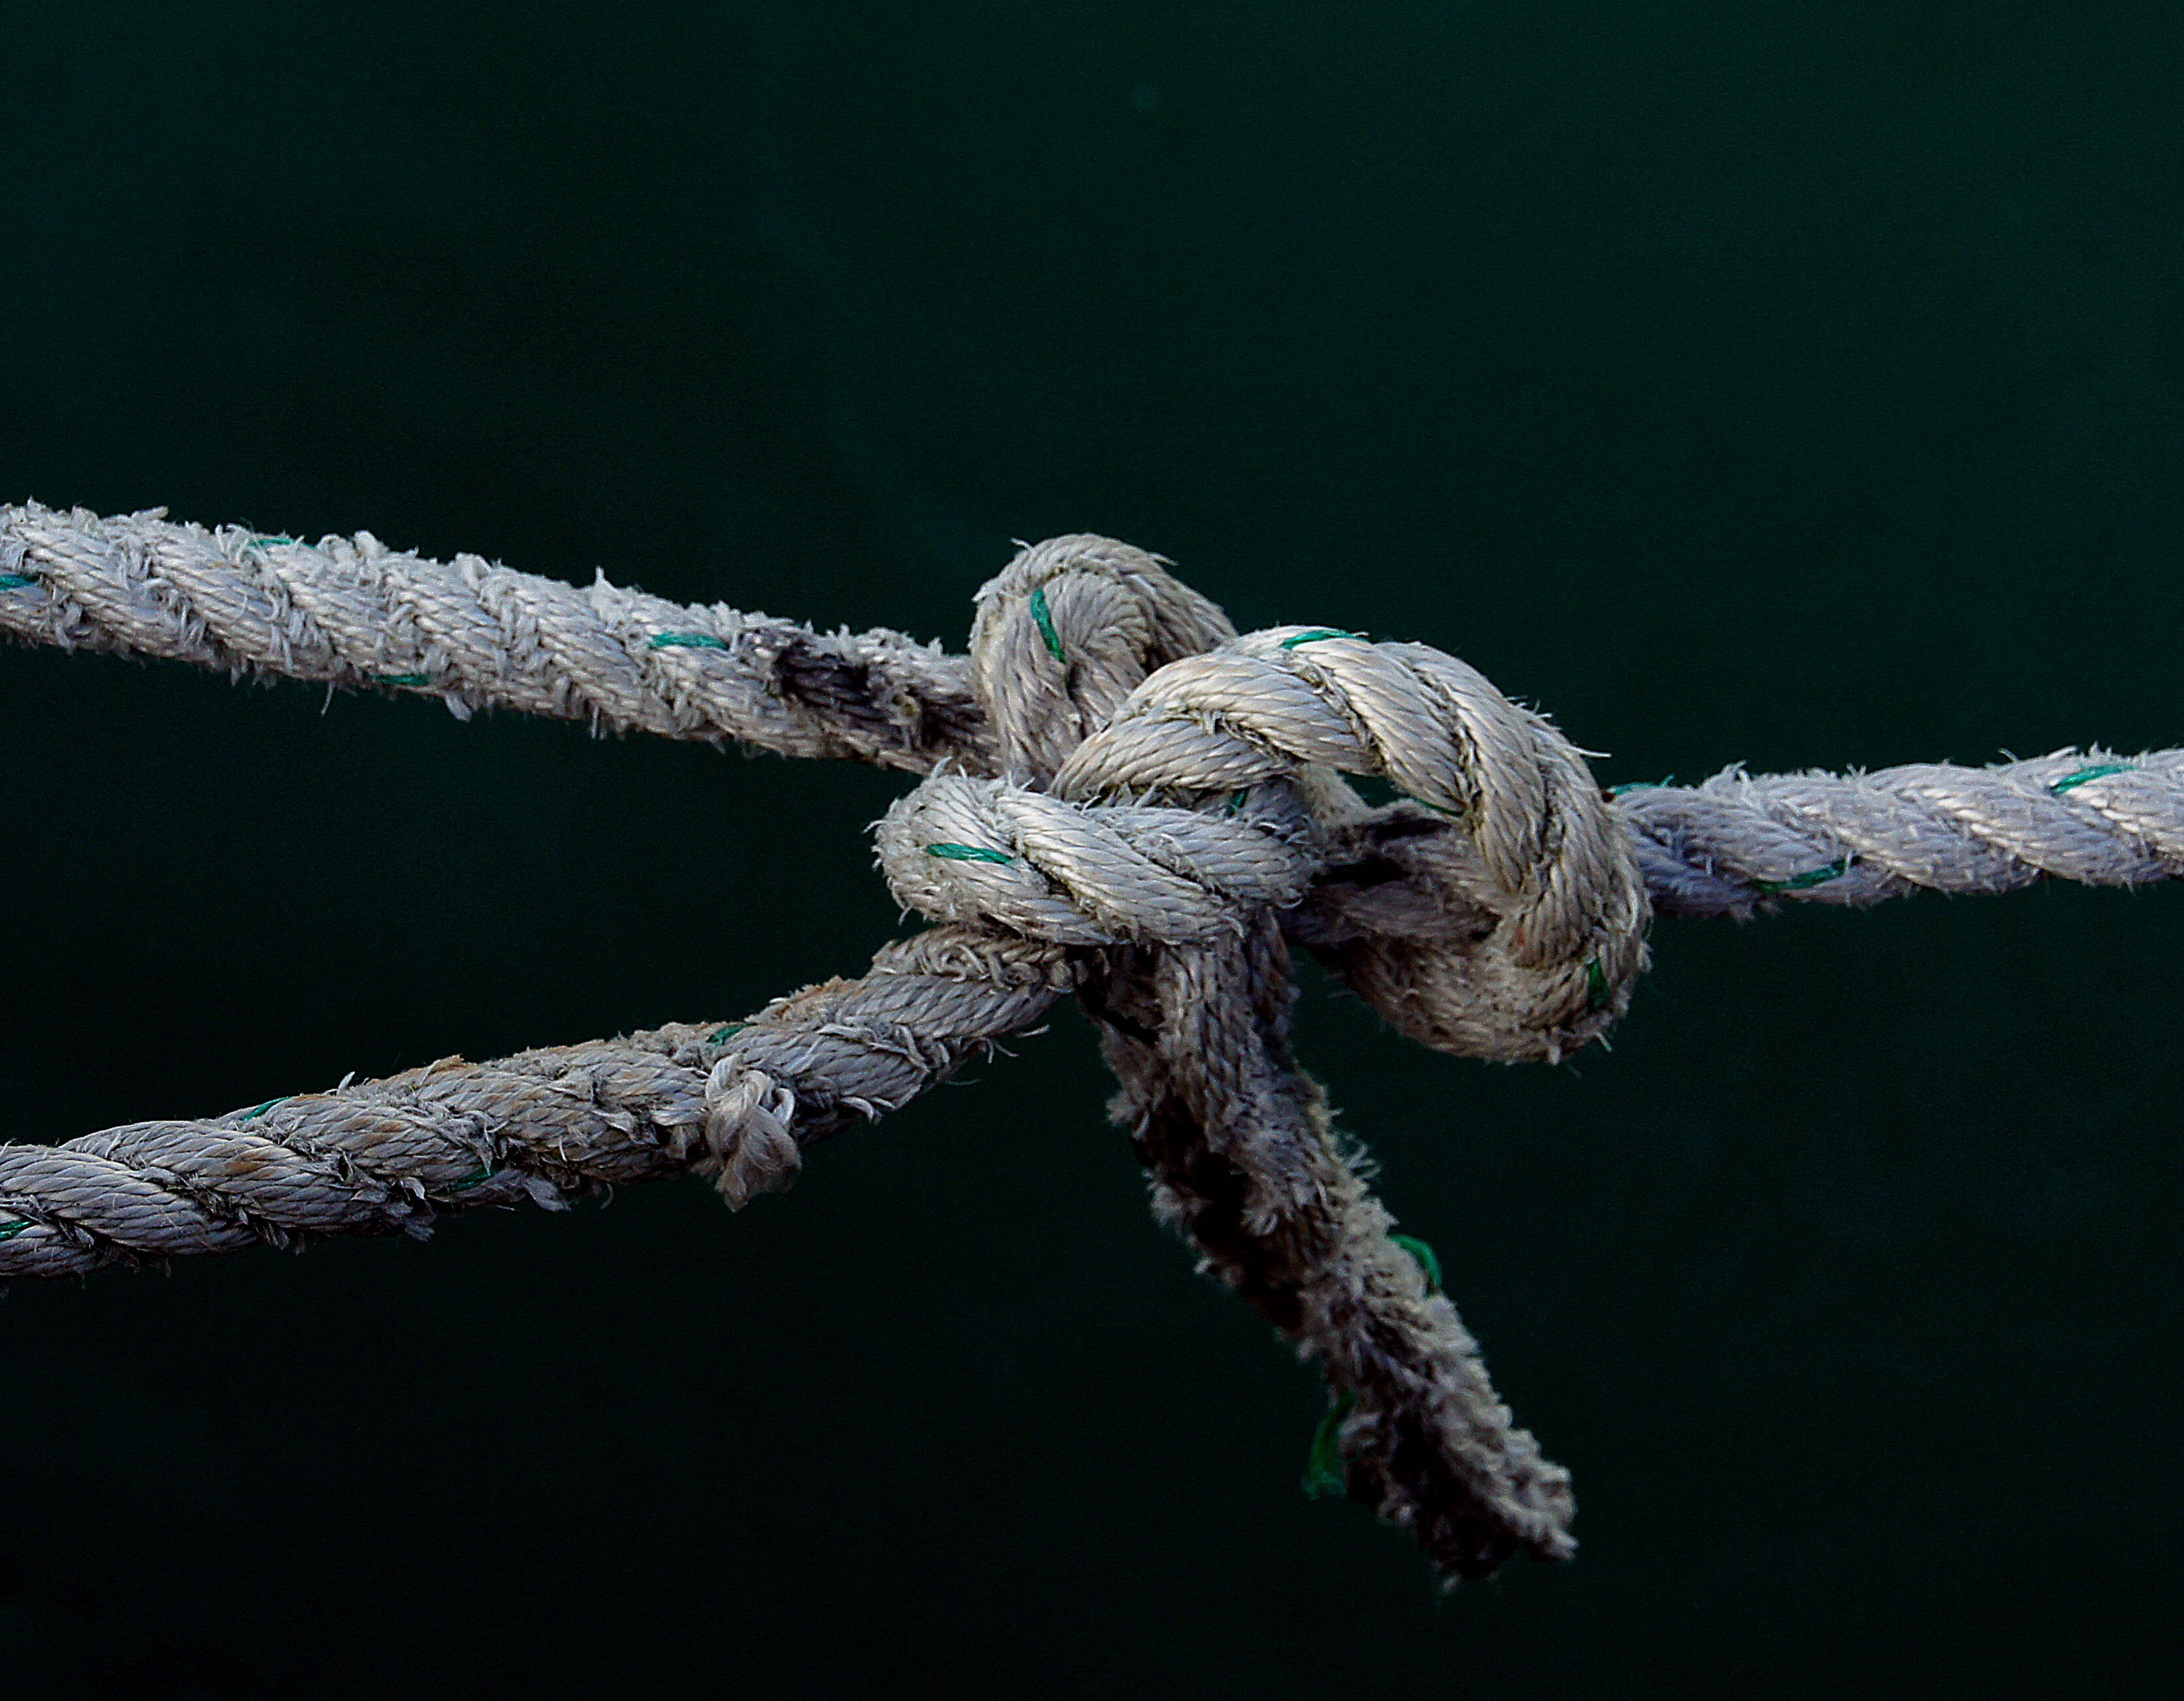
nature, branch, rope, wing, fence, barbed wire, frost, fauna, invertebrate, twig, close up, spider, publicdomain, knots, macro photography, araneus, wire fencing, home fencing, orb weaver spider